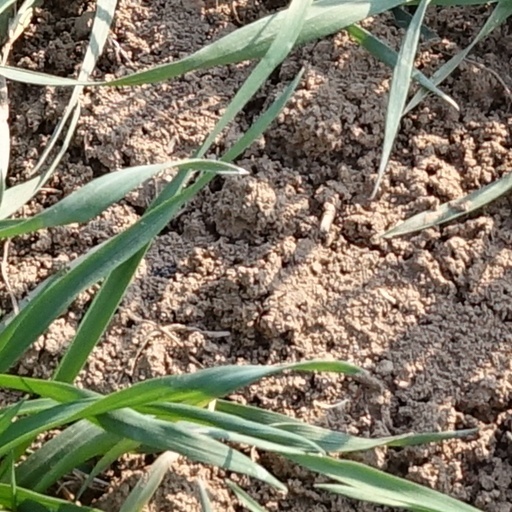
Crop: wheat